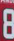
Number: 8